Oxford Harmonic Choir

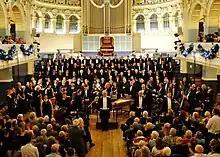
The choir's 90th Anniversary concert, November 2011, in Oxford Town Hall

Oxford Harmonic Choir is a large, mixed-voice amateur choir based in Oxford, England. It is the second-oldest non-collegiate choir in Oxford, having been founded in 1921, and according to "The New Grove Dictionary of Music and Musicians" is one of the "institutions of lasting significance to Oxford's musical life that were established during this period". Currently the choir has around 150 singing members and usually performs three concerts annually in either the Sheldonian Theatre or Oxford Town Hall with the Orchestra of Stowe Opera.